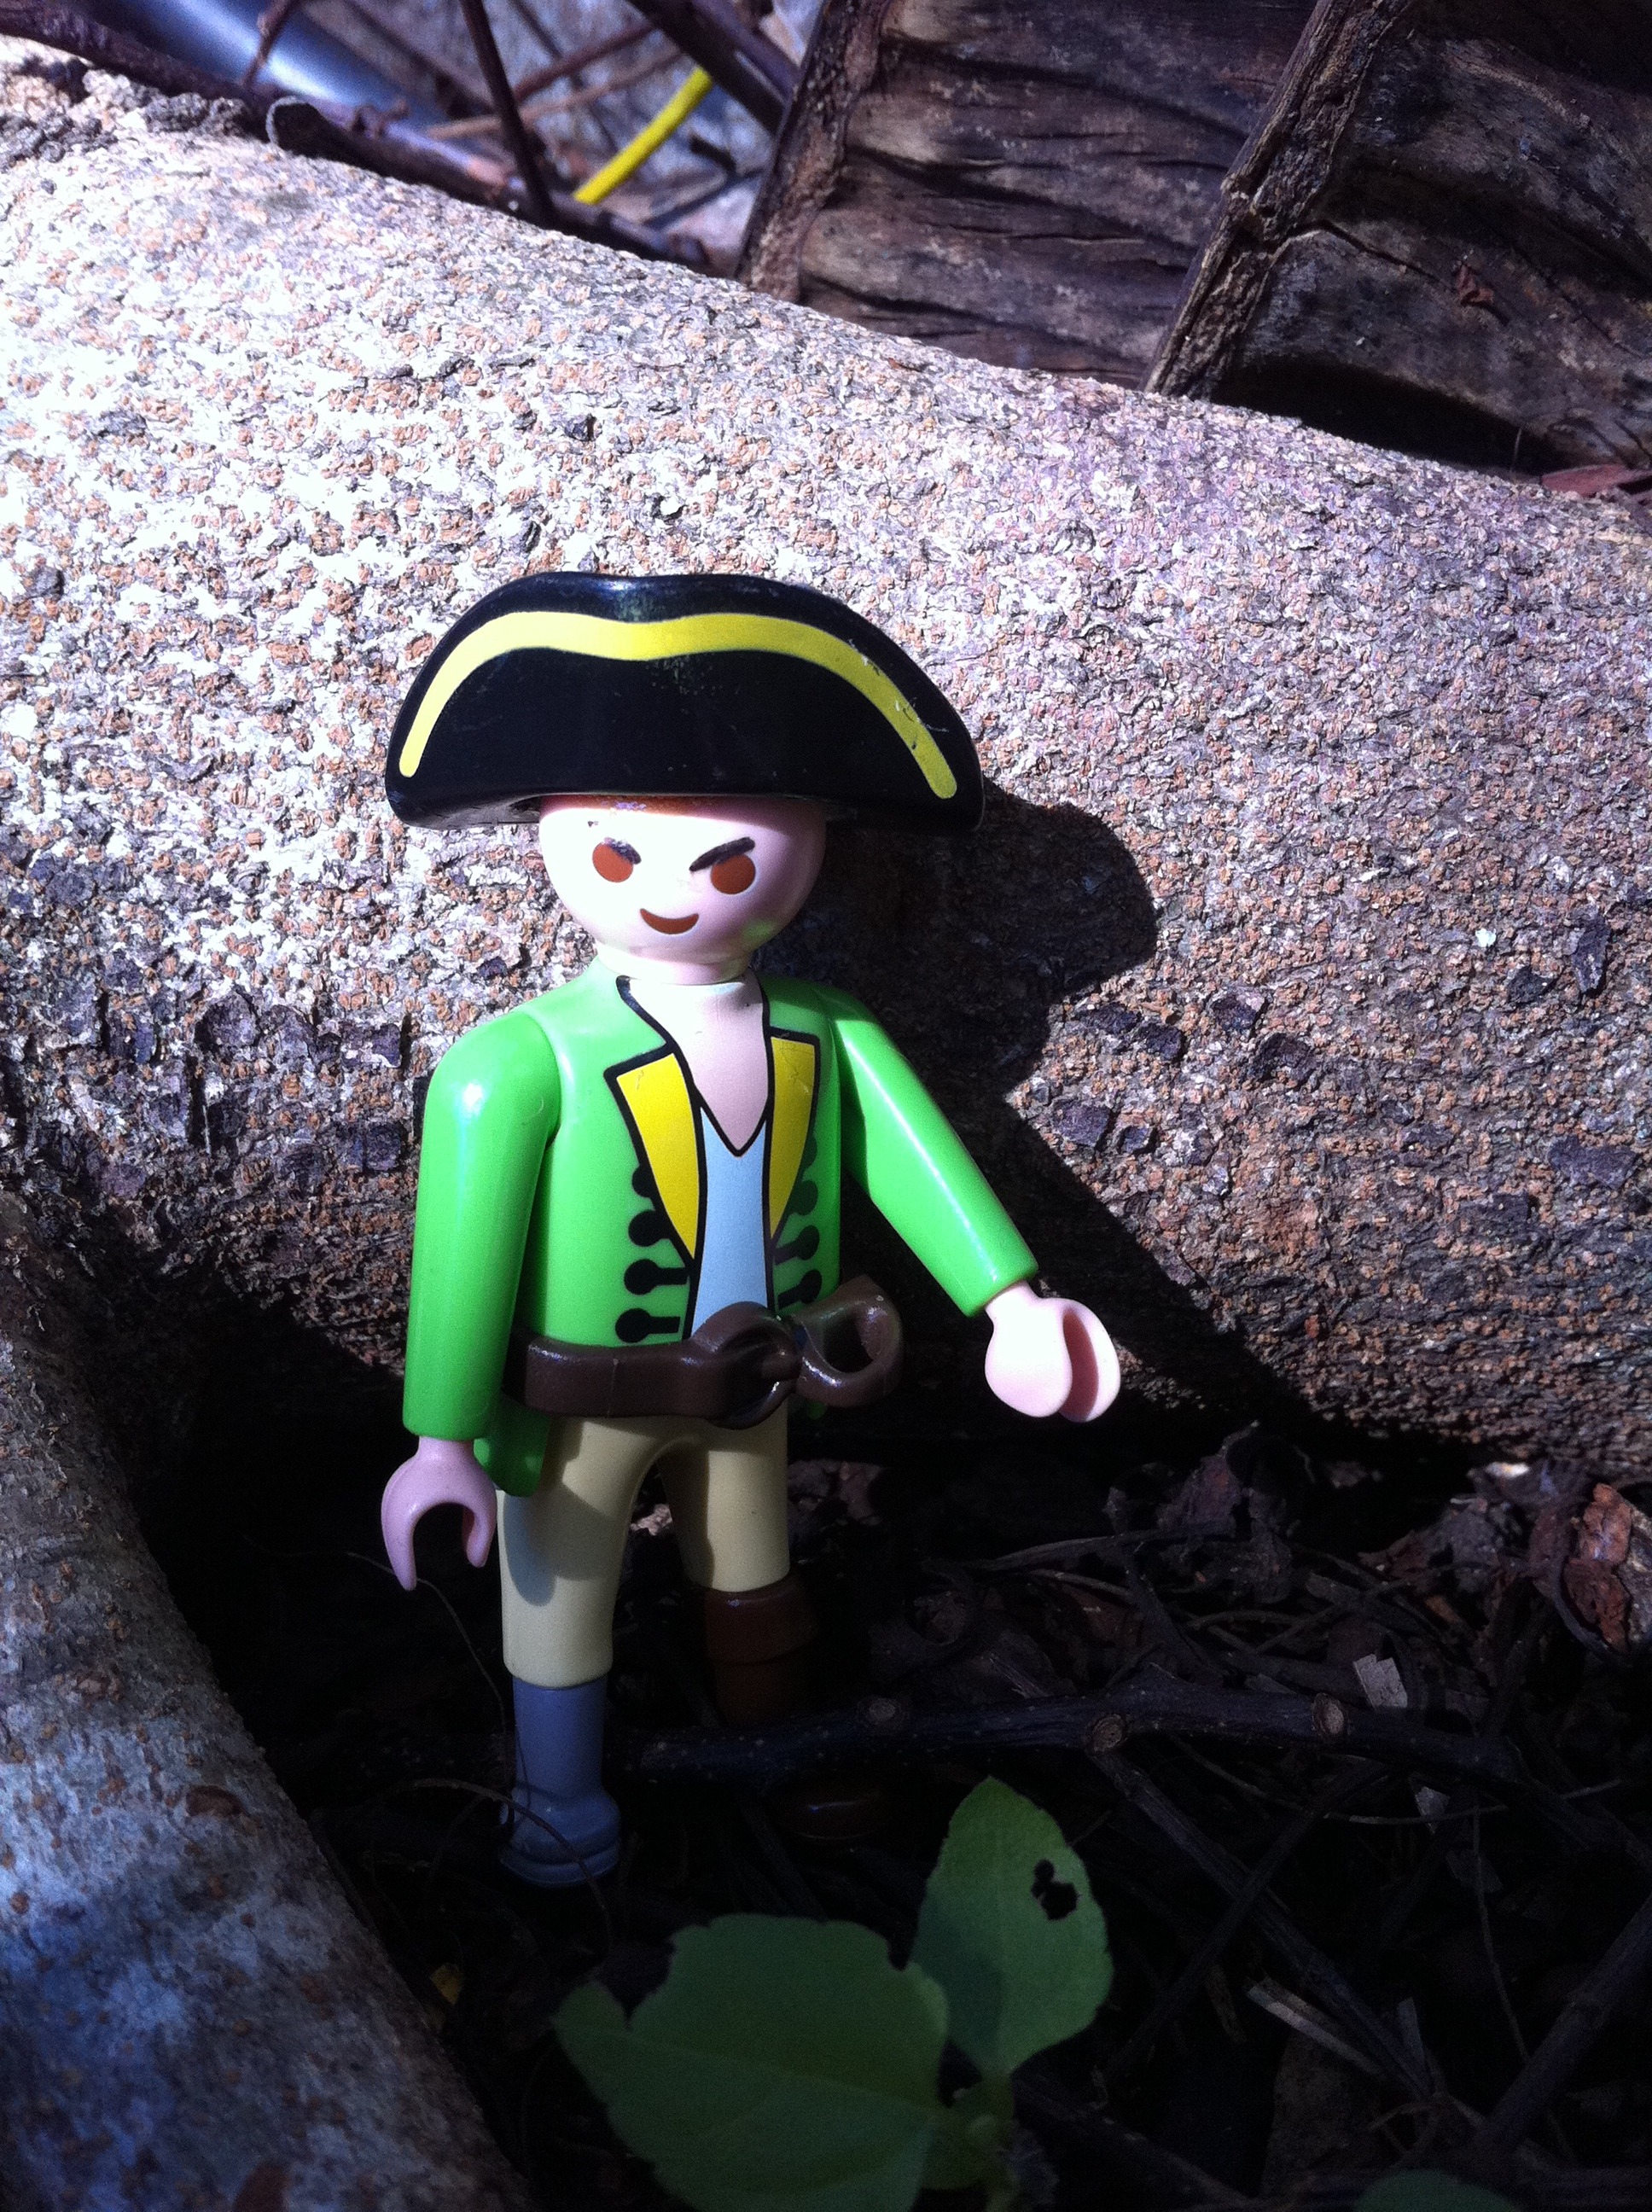
play, plastic, flower, kid, statue, spring, green, color, blue, playing, garden, captain, toy, playmobil, outdoors, children, toys, image, pirate, green coat